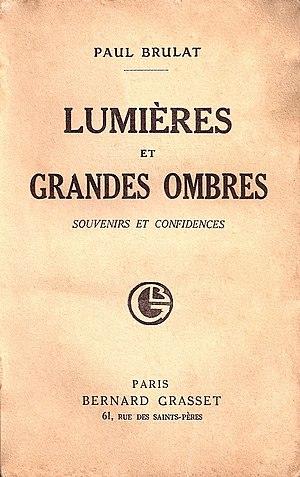
""Lumières et grandes ombres"", Paul Brulat, 1930, couverture."
Paul Brulat est un écrivain et journaliste français.